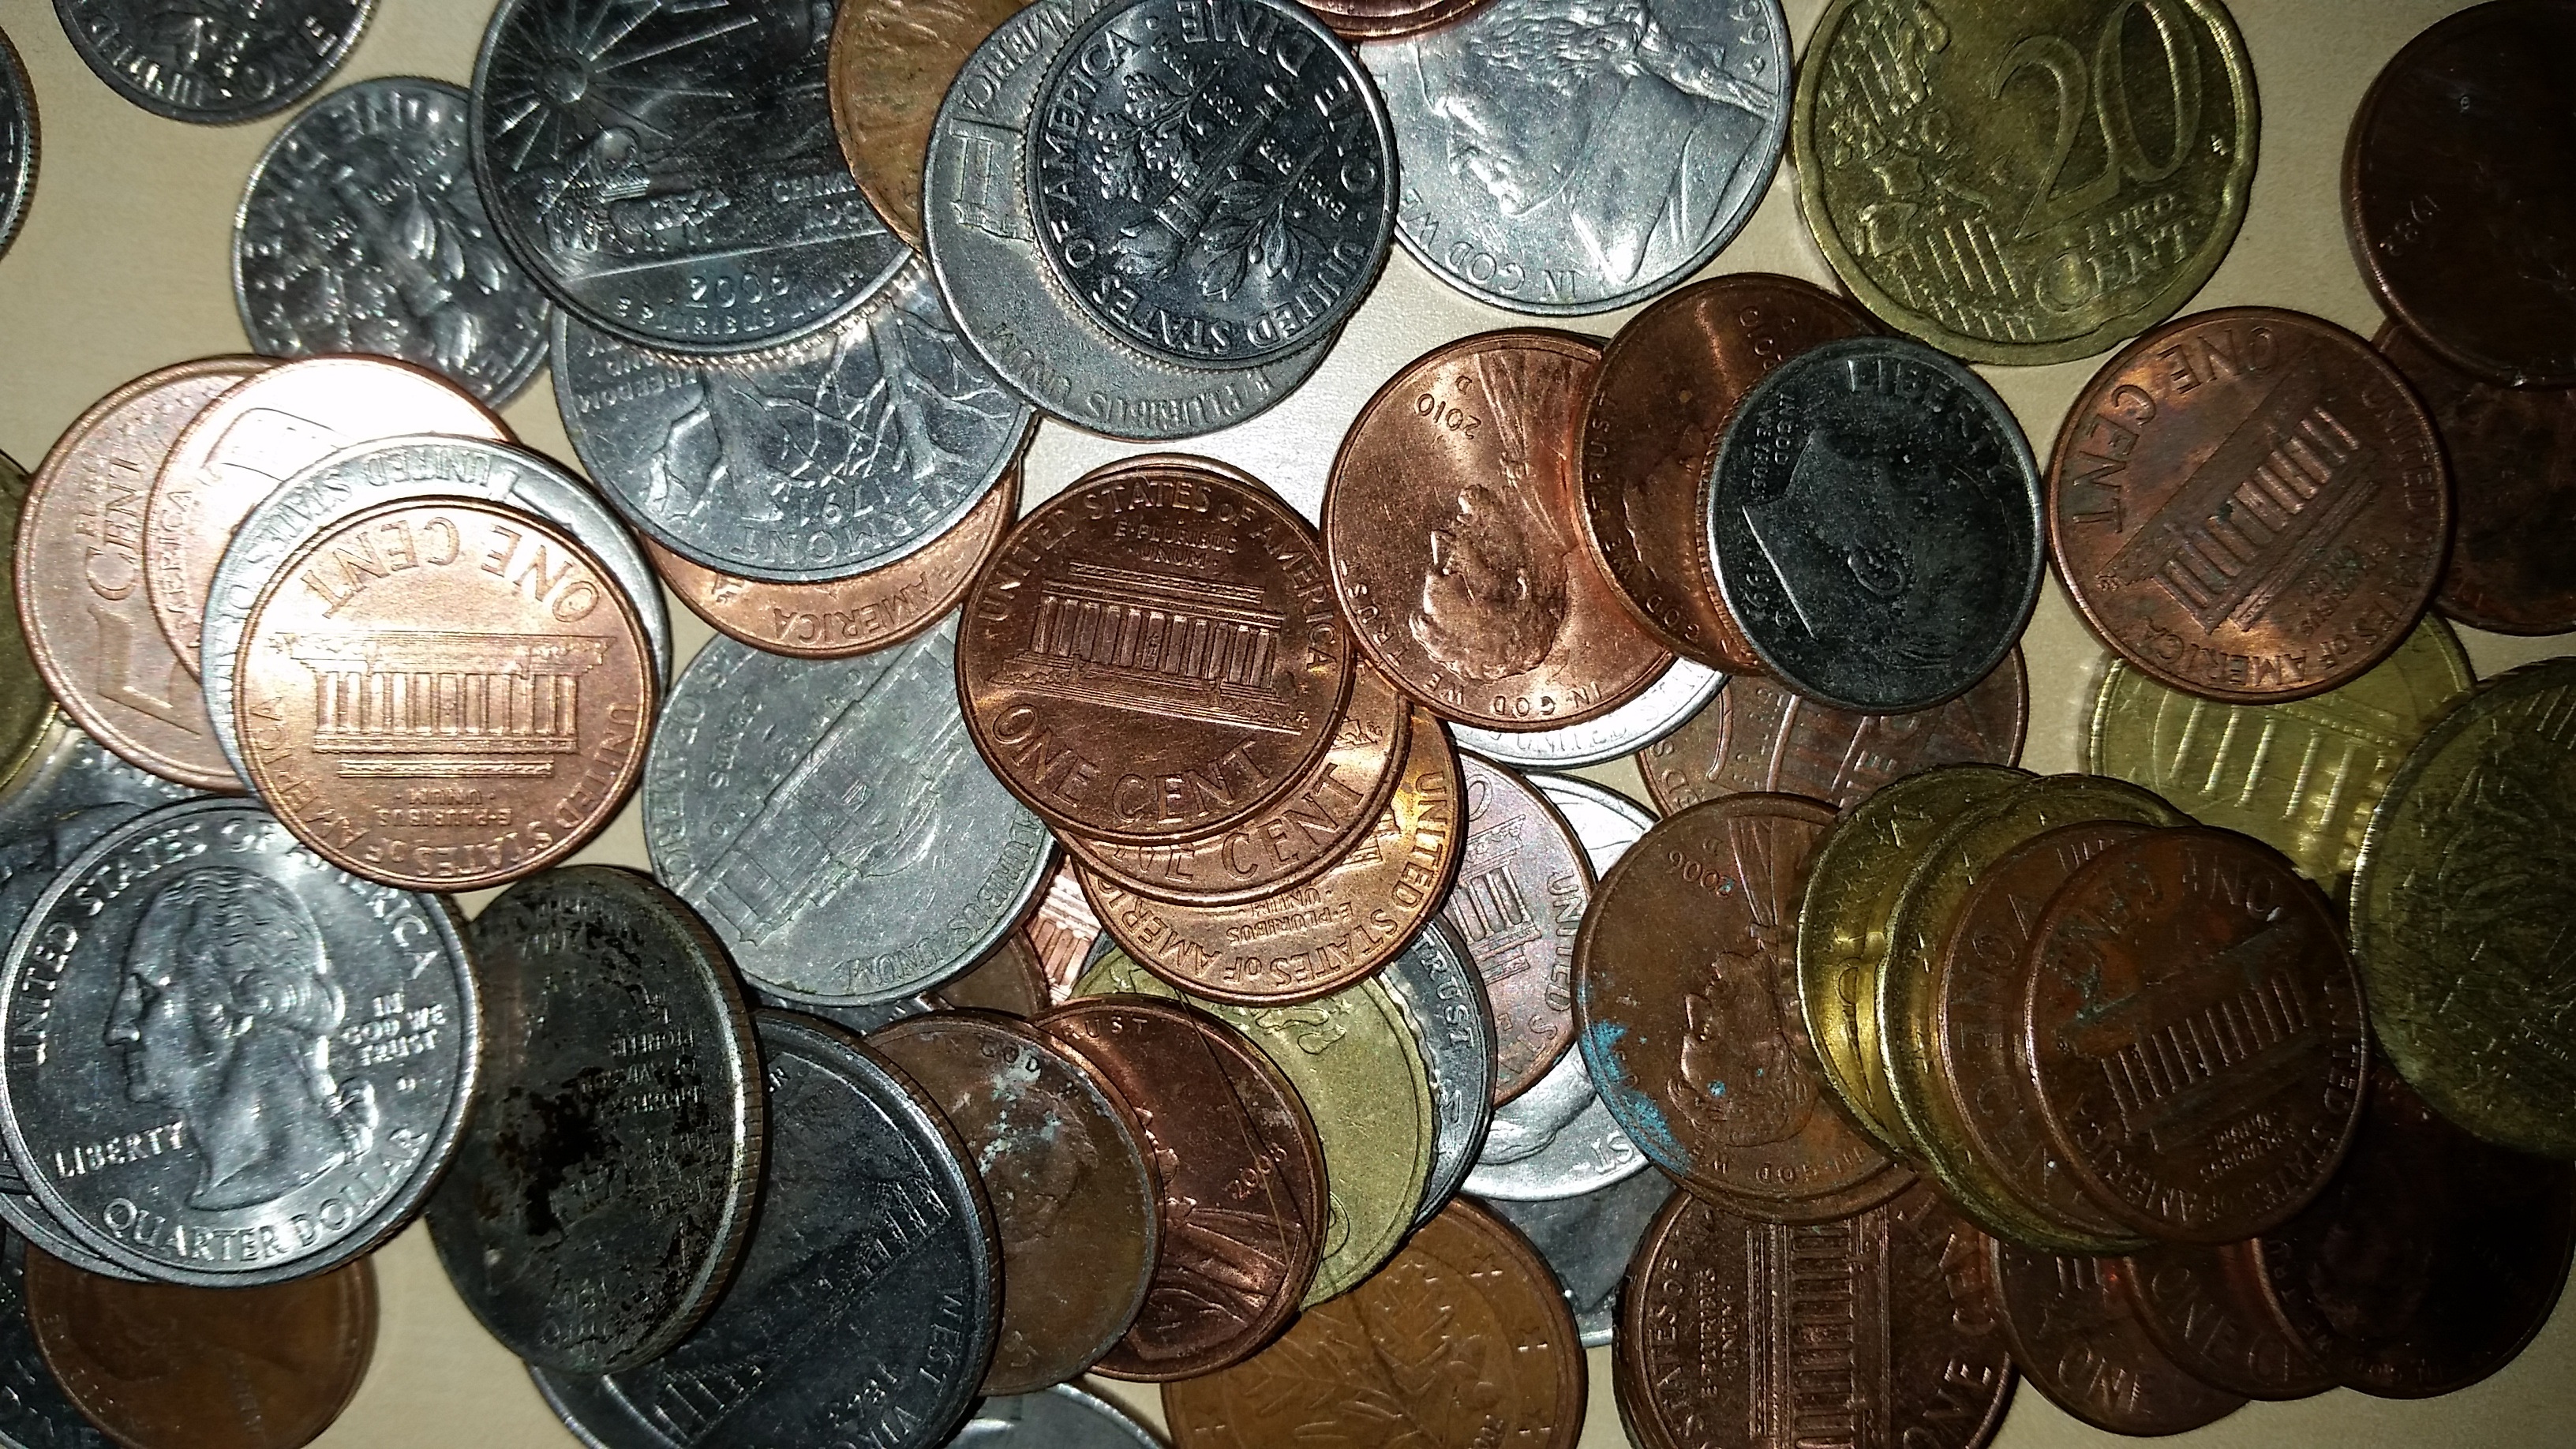
wood, money, material, cash, bank, currency, coin, save, income, payment, coins, spend, budget, man made object, cents